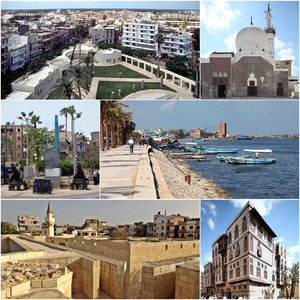
Rosette, est une ville portuaire de près de 60 000 habitants située en Égypte dans le delta du Nil. Le port donne sur l'embouchure du bras occidental du Nil. C'est là qu'a été découverte en 1799 la pierre de Rosette.